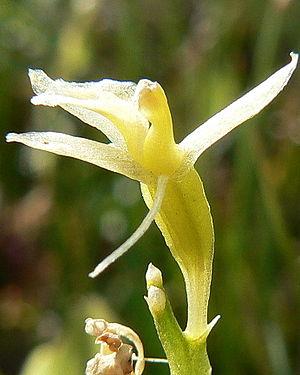
Le Liparis de Loesel est une orchidée terrestre européenne se développant dans les prés tourbeux et des bas-marais calcicoles. Elle est très menacée en France et en forte régression dans toute l'Europe. Elle fait l'objet d'un plan national d'actions en France.
Menthonnex-en-Bornes est une commune française située dans le département de la Haute-Savoie, en région Auvergne-Rhône-Alpes.
La réserve naturelle nationale de l'étang du Grand-Lemps est une réserve naturelle nationale située dans le département de l'Isère. Classé en 1993, le site couvre une surface de 53 hectares autour de l'étang du même nom et présente un patrimoine floristique et faunistique remarquable.